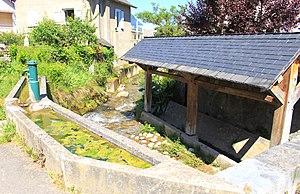
Lavoir d'Asté (Hautes-Pyrénées)
La liste des lavoirs des Hautes-Pyrénées présente les lavoirs situées dans le département français des Hautes-Pyrénées.
Asté est une commune française située dans le département des Hautes-Pyrénées, en région Occitanie.